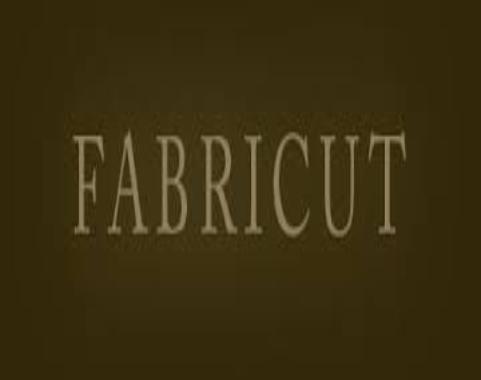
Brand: Fabricut
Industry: Necessities